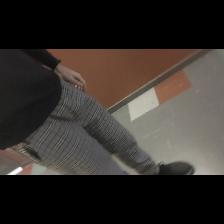
Label: Human